Kiss (band)

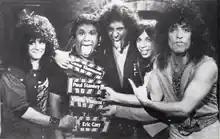
Kiss on MTV in 1983, appearing in public unmasked for the first time. L-R: Eric Carr, J. J. Jackson, Gene Simmons, Vinnie Vincent, Paul Stanley

The crowds on this tour were much younger than previous audiences had been, with many preadolescent children in Kiss makeup with their mothers and fathers (who were sometimes wearing the makeup themselves) in tow at most concerts. Kiss themselves did little to dissuade this new fan base, donning colorful costumes that reinforced a cartoonish image for these younger fans.